Cajemé

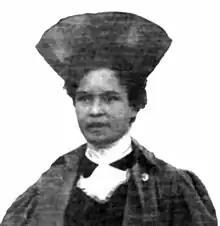
María Salgado Ramires, first wife of Cajemé, taken circa 1894

It is known that Cajemé was married at least two times. His first wife was María Jesus Salgado Ramires. It appears that this was a traditional Yaqui marriage, as it does not appear to be recorded in the historic Roman Catholic Church records. Cajemé and María had two children, both born in Hermosillo: a son, Sotero Emiliano Leiva Salgado, born in 1863, and a daughter, Victoria Leiva Salgado, born in 1866 Mexican newspaper articles mention Cajemé's son from this marriage leading Yaqui soldiers in the fight against the Mexican forces, or fighting alongside his father in the years 1885 and 1886, as well as his daughter leading some raids. His last appearance in the historical record that has been located is on May 4, 1889, where Emiliano Leiva is listed as a Padrino at the baptism of his sister, Victoria Leiva's, first child. Victoria was in 1885 noted (but not by name) as the daughter of Cajemé (Newark Daily Advocate, 1885). Victoria married a well-known businessman from Montmorenci, Indiana, in the United States, named William E. Godman. Godman was working as a "ferrocarrilero," and had been living in Sonora since 1884. The marriage took place in Guaymas, on December 17, 1887, at the home of Don Antonio Moreno, a Senator from Sonora who was largely responsible for pushing through the development of the Sonora Railway. The marriage occurred just eight months after the death of Cajemé. With the aide of her husband William, Victoria, along with her mother María, and her older brother Emiliano, were able to escape the continued persecution of the Yaqui people in Sonora. Godman and his family traveled first to the state of Chihuahua. The family returned to Sonora in 1892, and finally, in January 1900, entered the United States of America at El Paso, Texas, not long after the infamous massacre of Yaquis at Mazocoba, in the heart of the Bacatete Mountains of Sonora. Godman eventually left Victoria and his daughters in El Paso and re-married. At the start of the Mexican Revolution Godman relocated to Puerto Barrios, Guatemala, where he accepted a position as Port Superintendent for the International Railways of Central America (I.R.C.A.), a subsidiary of the United Fruit Company. Victoria died on August 5, 1946, in Los Angeles, California, having had four children and four grandchildren.